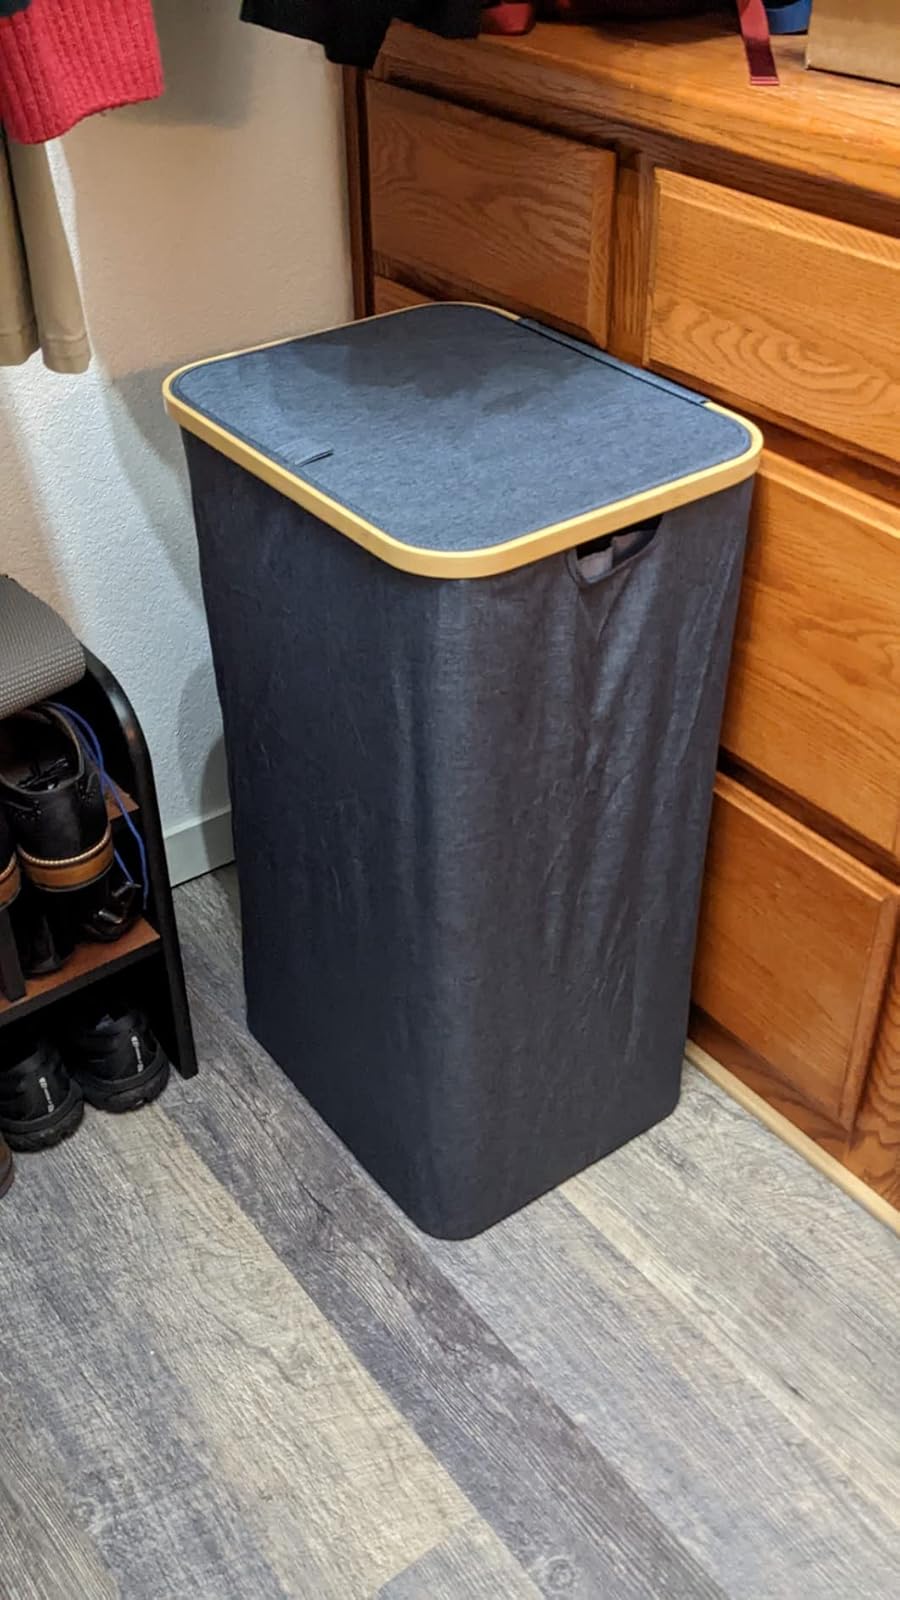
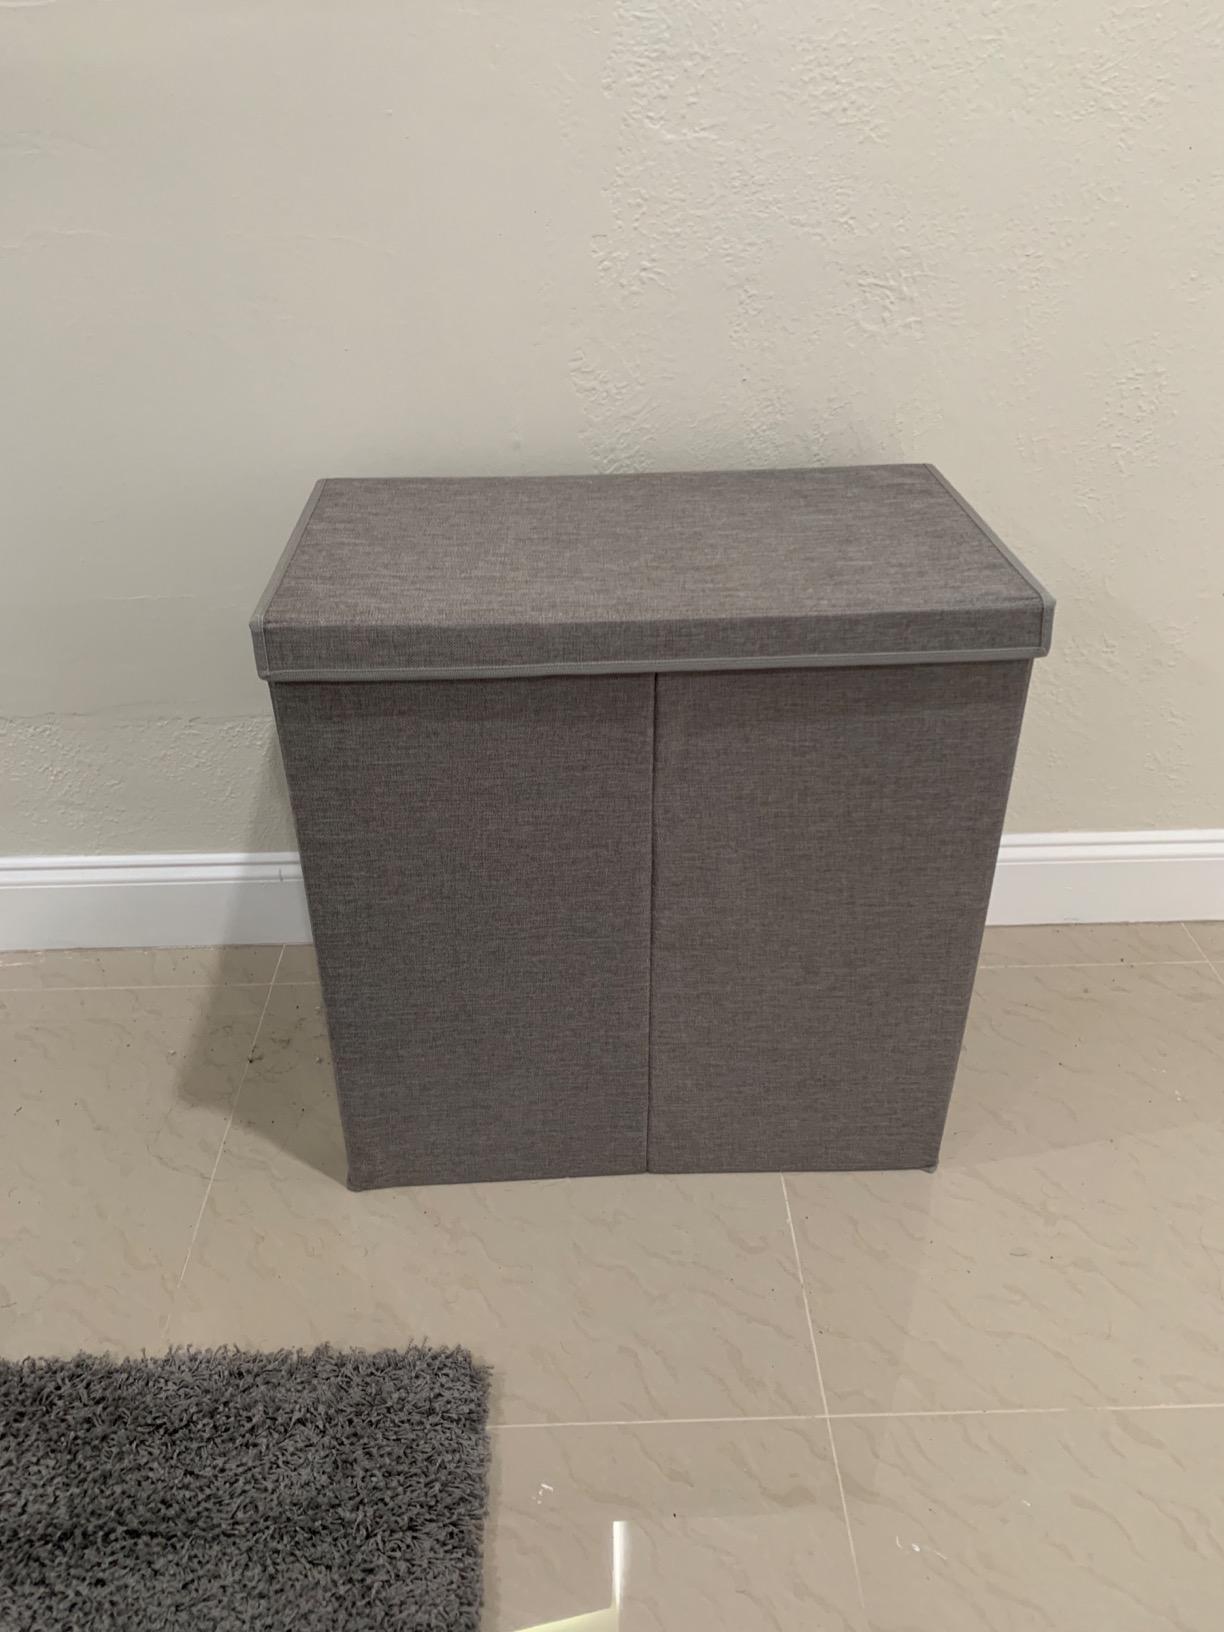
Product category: items_hamper
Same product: no